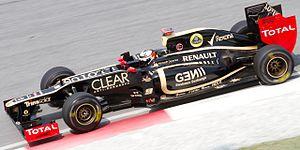
La Lotus E20 est la monoplace de Formule 1 engagée par l’équipe Lotus F1 Team dans le cadre du championnat du monde de Formule 1 2012. Son nom commémore la 20ᵉ monoplace produite dans l'usine d'Enstone où se trouve l'écurie. Elle débute en championnat le 18 mars 2012 au Grand Prix d’Australie, pilotée par le Finlandais Kimi Räikkönen, qui fait son retour en Formule 1 après son départ en 2009, et le Français Romain Grosjean qui fait lui aussi son retour dans la discipline reine après avoir l'avoir lui aussi quittée en 2009 au terme d'une saison difficile.
Le Grand Prix automobile de Malaisie 2012, disputé le 25 mars 2012 sur le circuit international de Sepang, est la 860ᵉ épreuve du championnat du monde de Formule 1 courue depuis 1950. Il s'agit de la quatorzième édition du Grand Prix de Malaisie comptant pour le championnat du monde de Formule 1 et de la deuxième manche du championnat 2012.